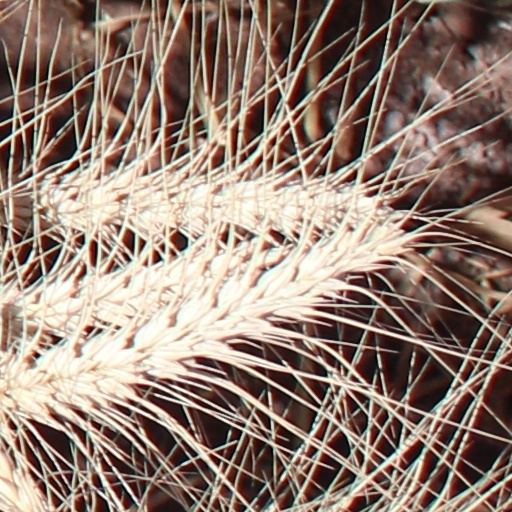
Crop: wheat